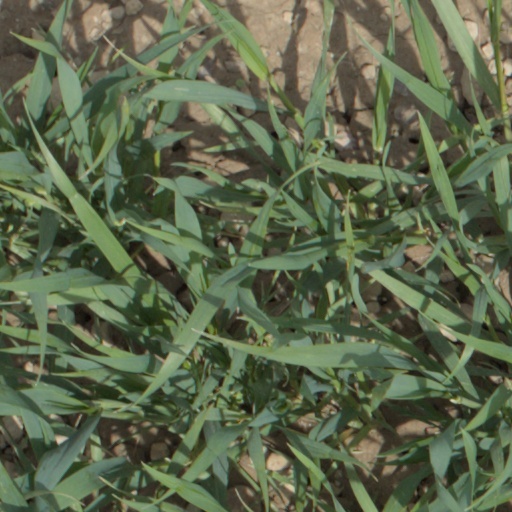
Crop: wheat